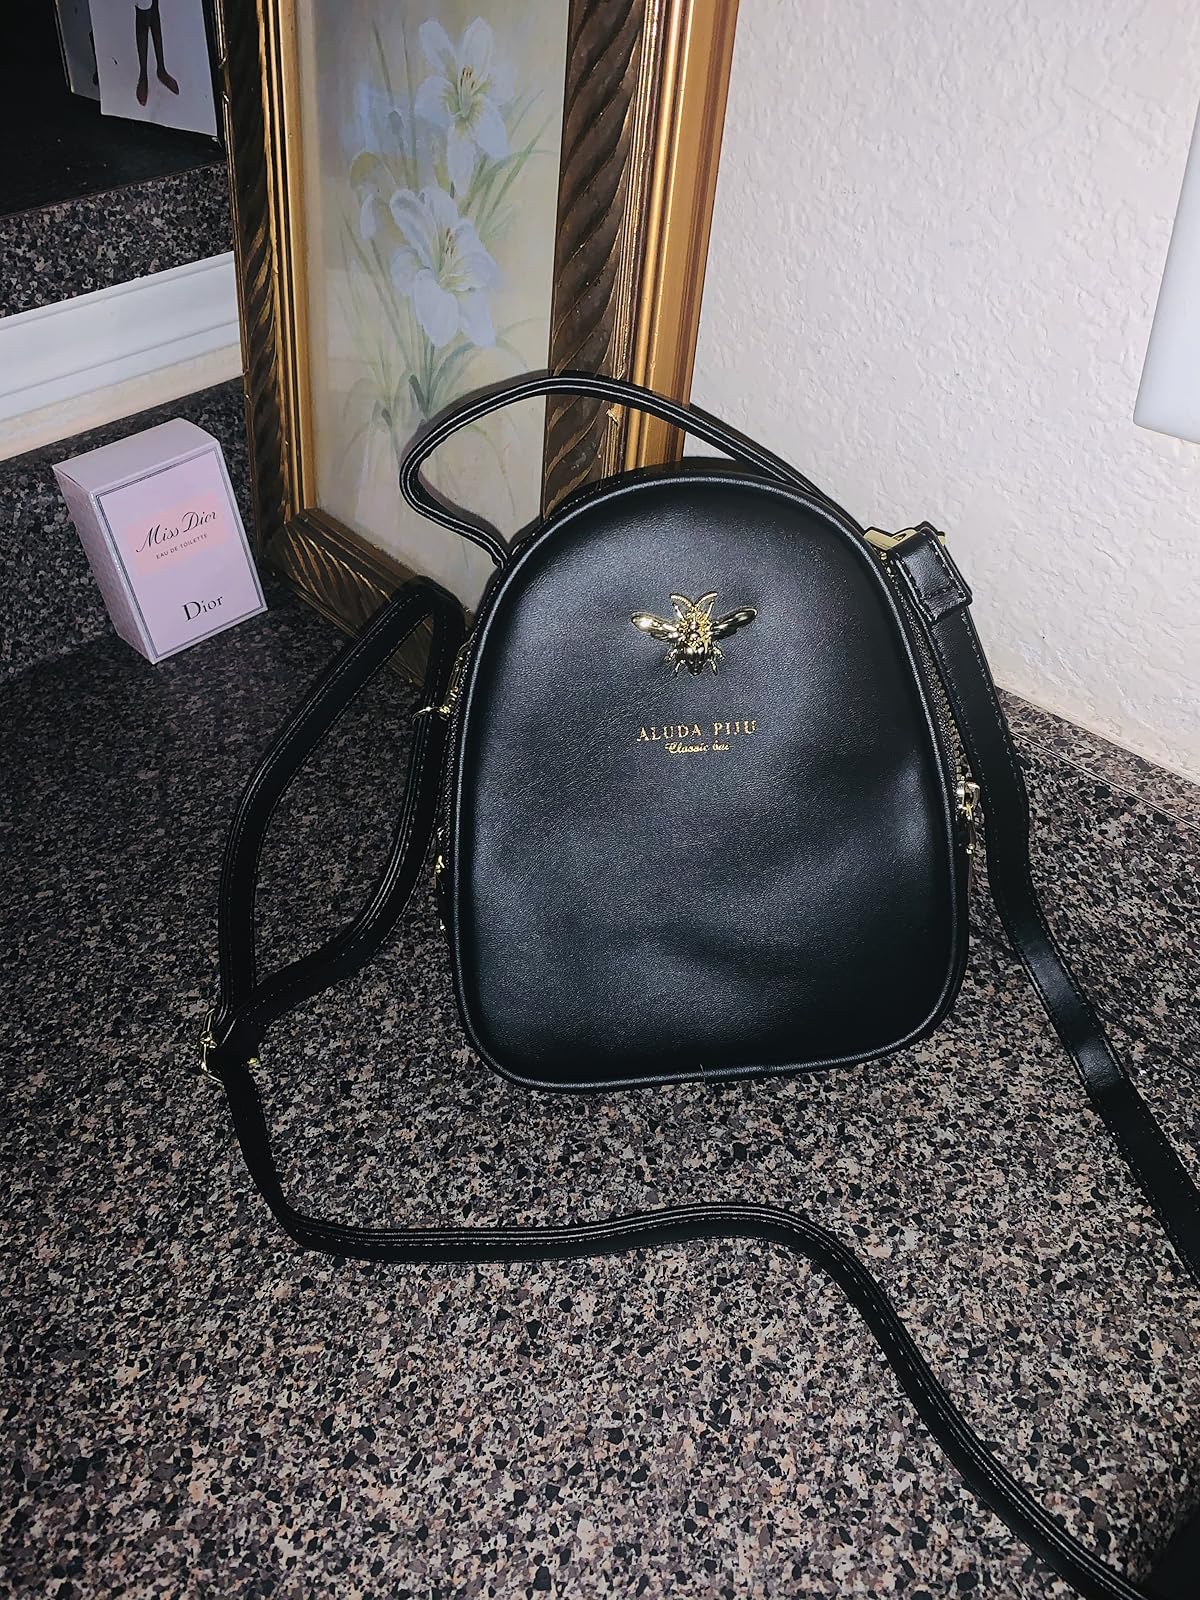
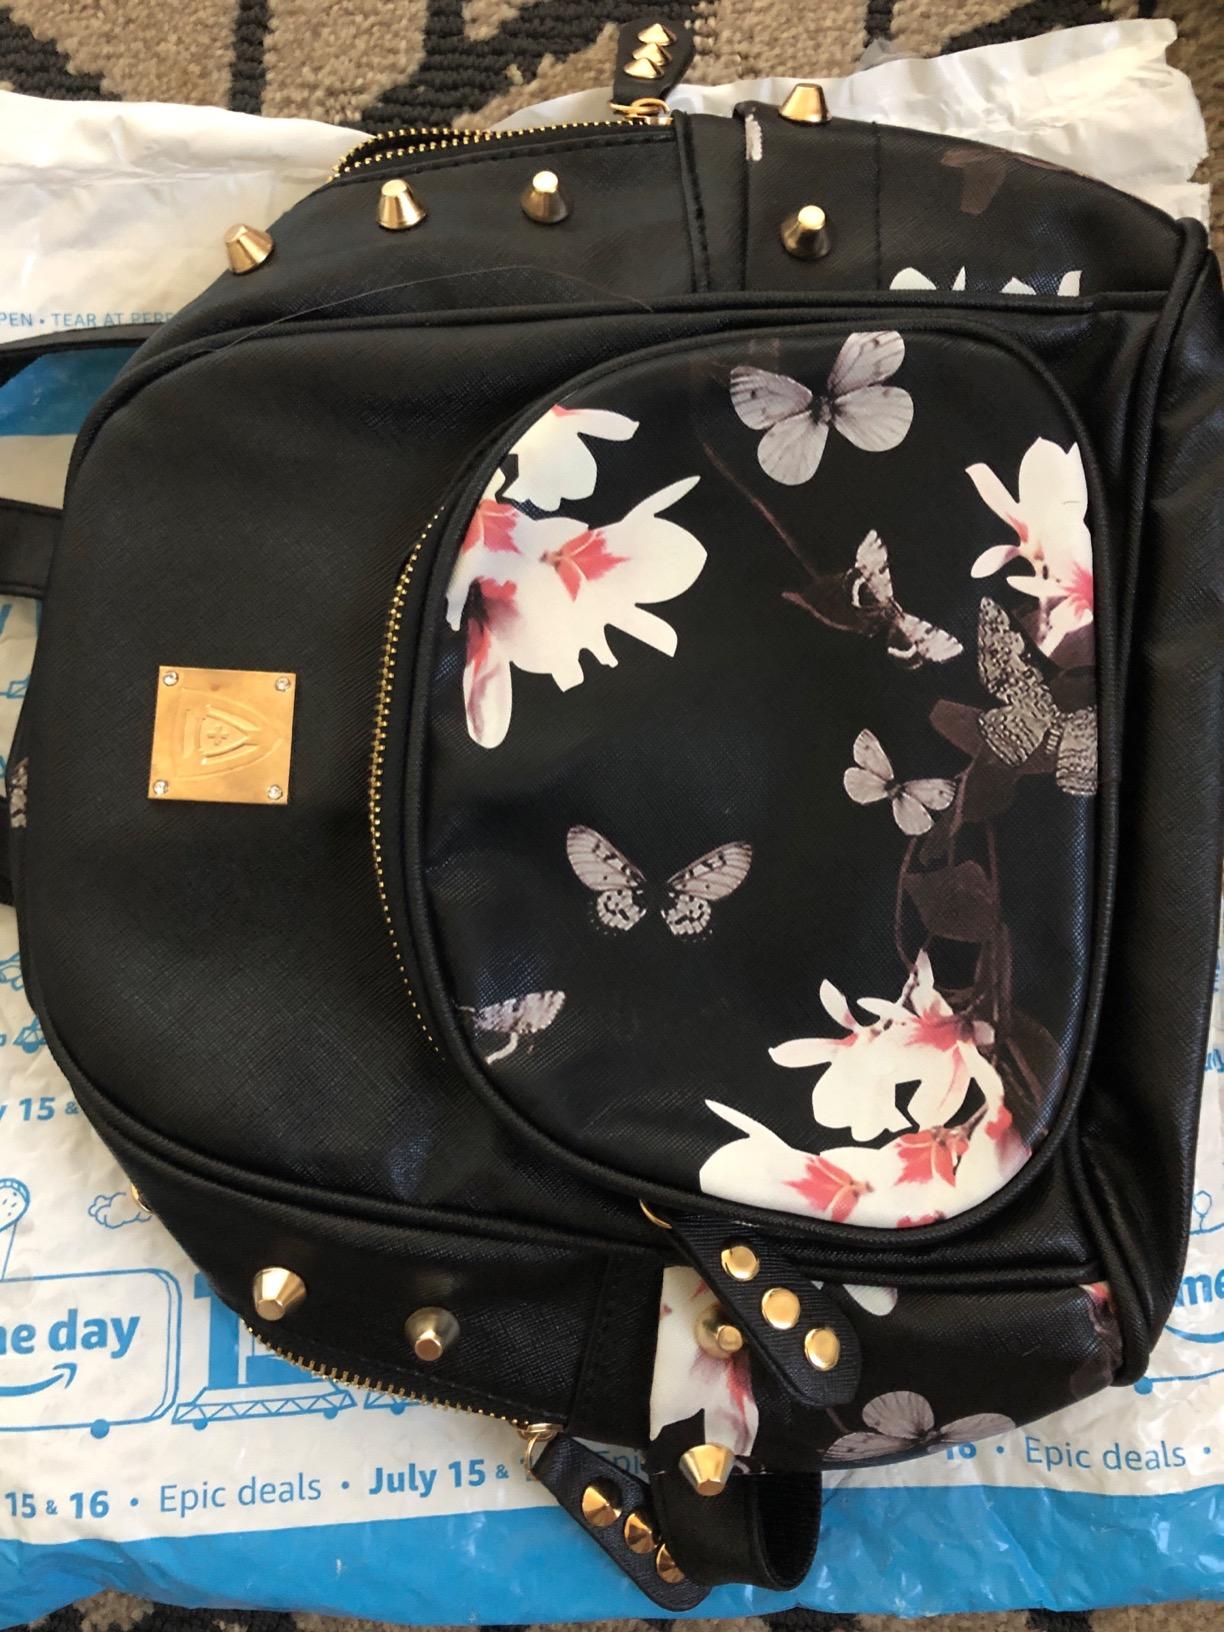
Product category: accessories_handbag
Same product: no